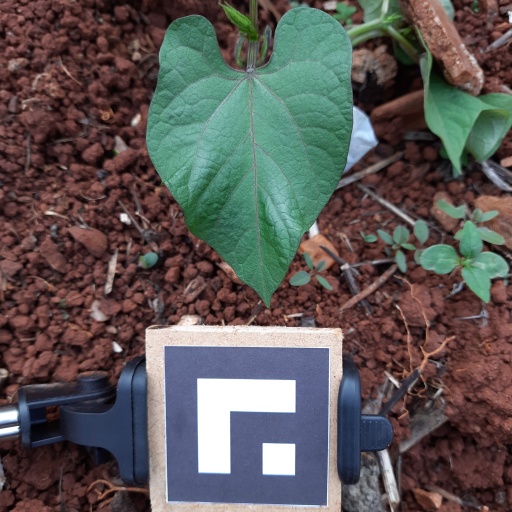
Observations: wavy surface, no eating holes, under shade